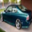
Label: automobile